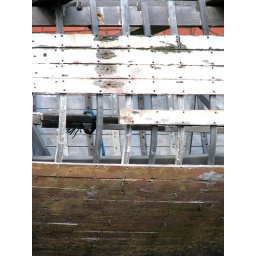
The beautiful remnants of the frame of the hull of a boat spotted at the Underfall Yard in Spike Island, Bristol